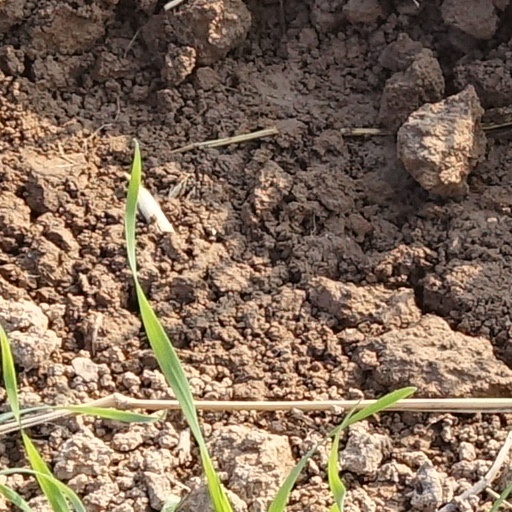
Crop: wheat